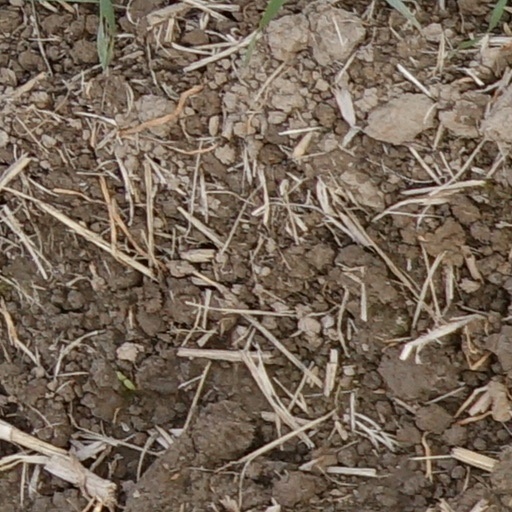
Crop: wheat